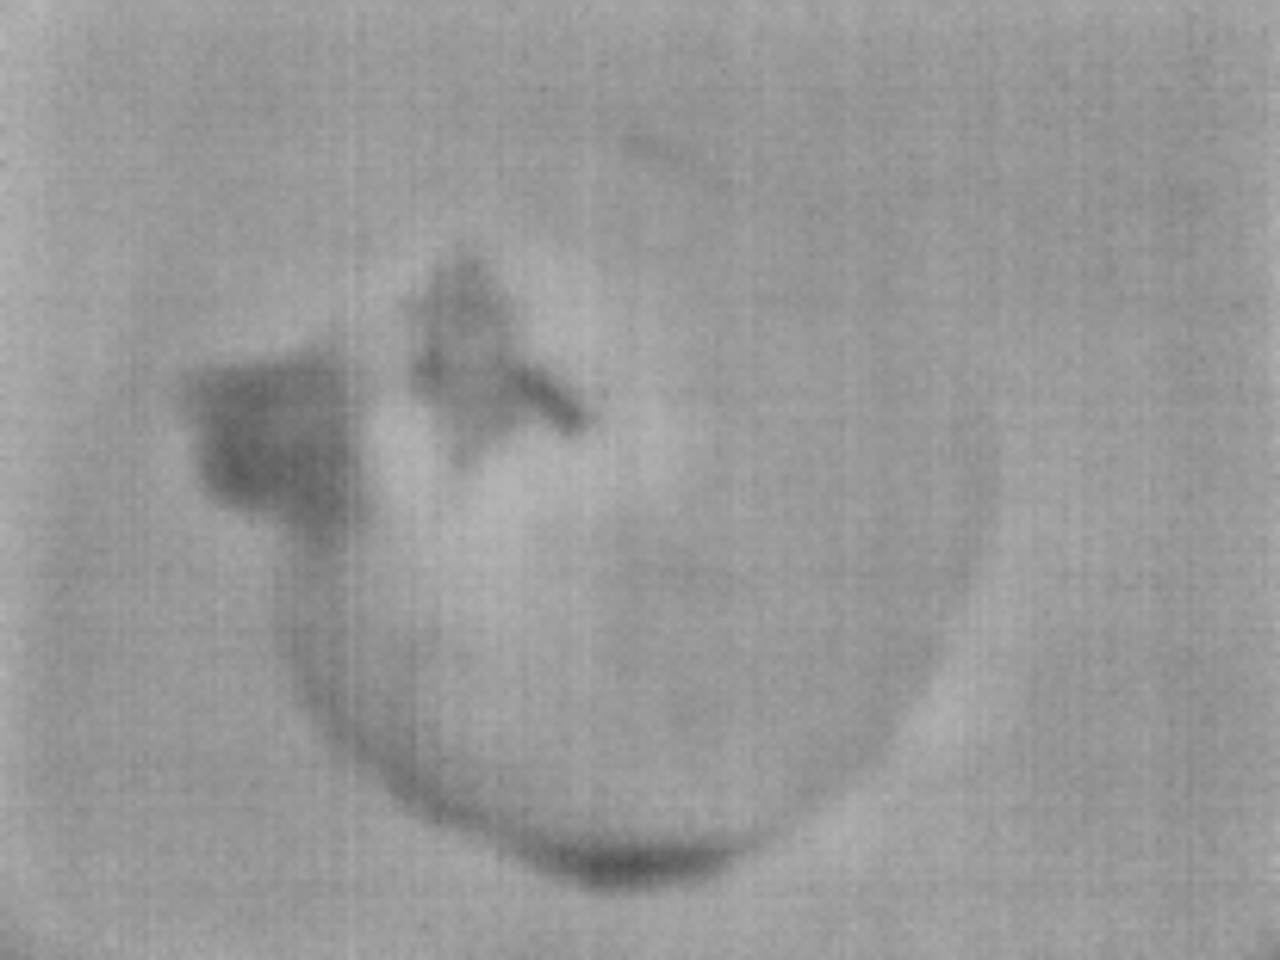
Label: Major Defect